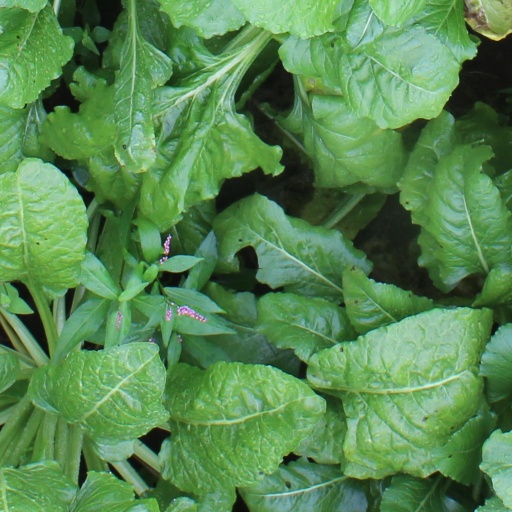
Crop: sugar beet